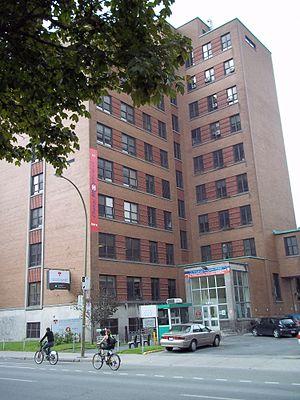
Institut thoracique de Montréal, 3650 rue Saint-Urbain